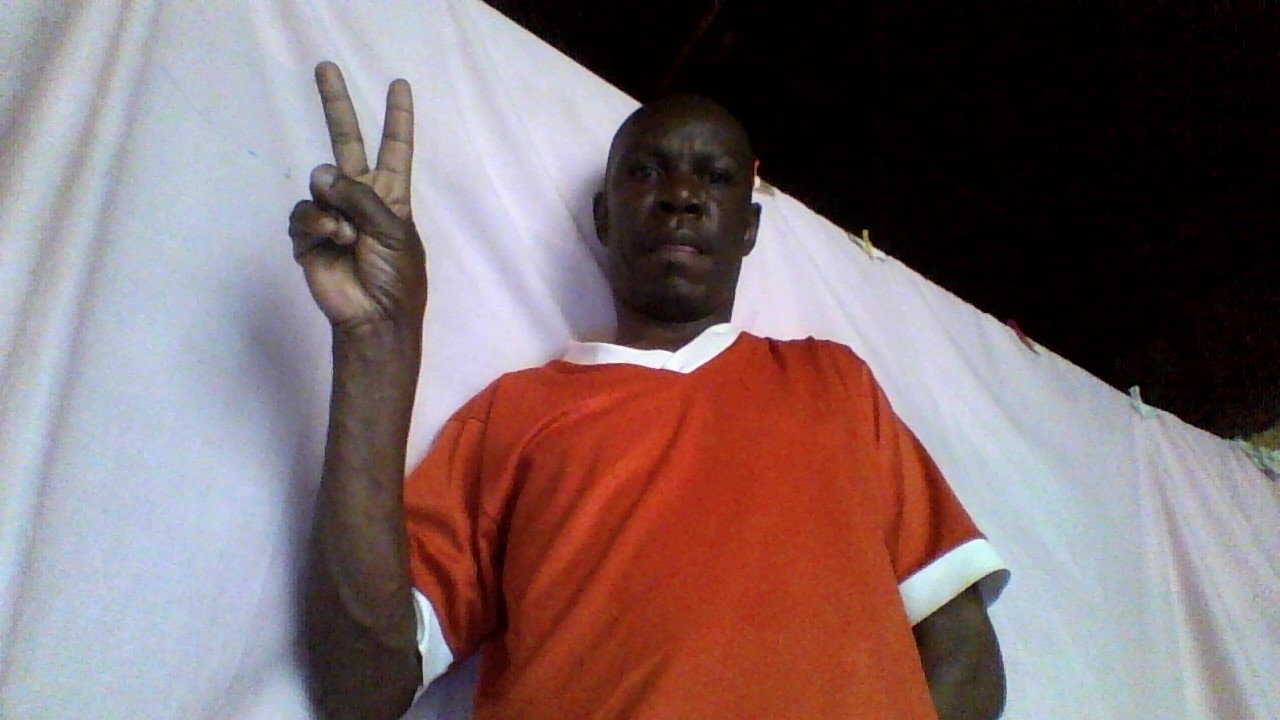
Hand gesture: peace